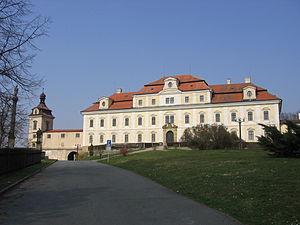
Rychnov nad Kněžnou est une ville de la région de Hradec Králové, en Tchéquie, et le chef-lieu du district de Rychnov nad Kněžnou. Sa population s'élevait à 10 999 habitants en 2020.